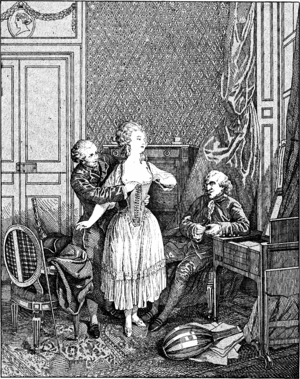
L'Essai du Corset